Describe the emotion expressed in this image:  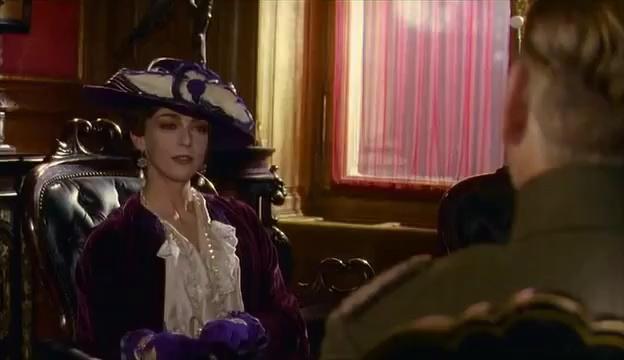
This person displays Fear, valence and arousal with low intensity.